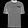
Label: T - shirt / top